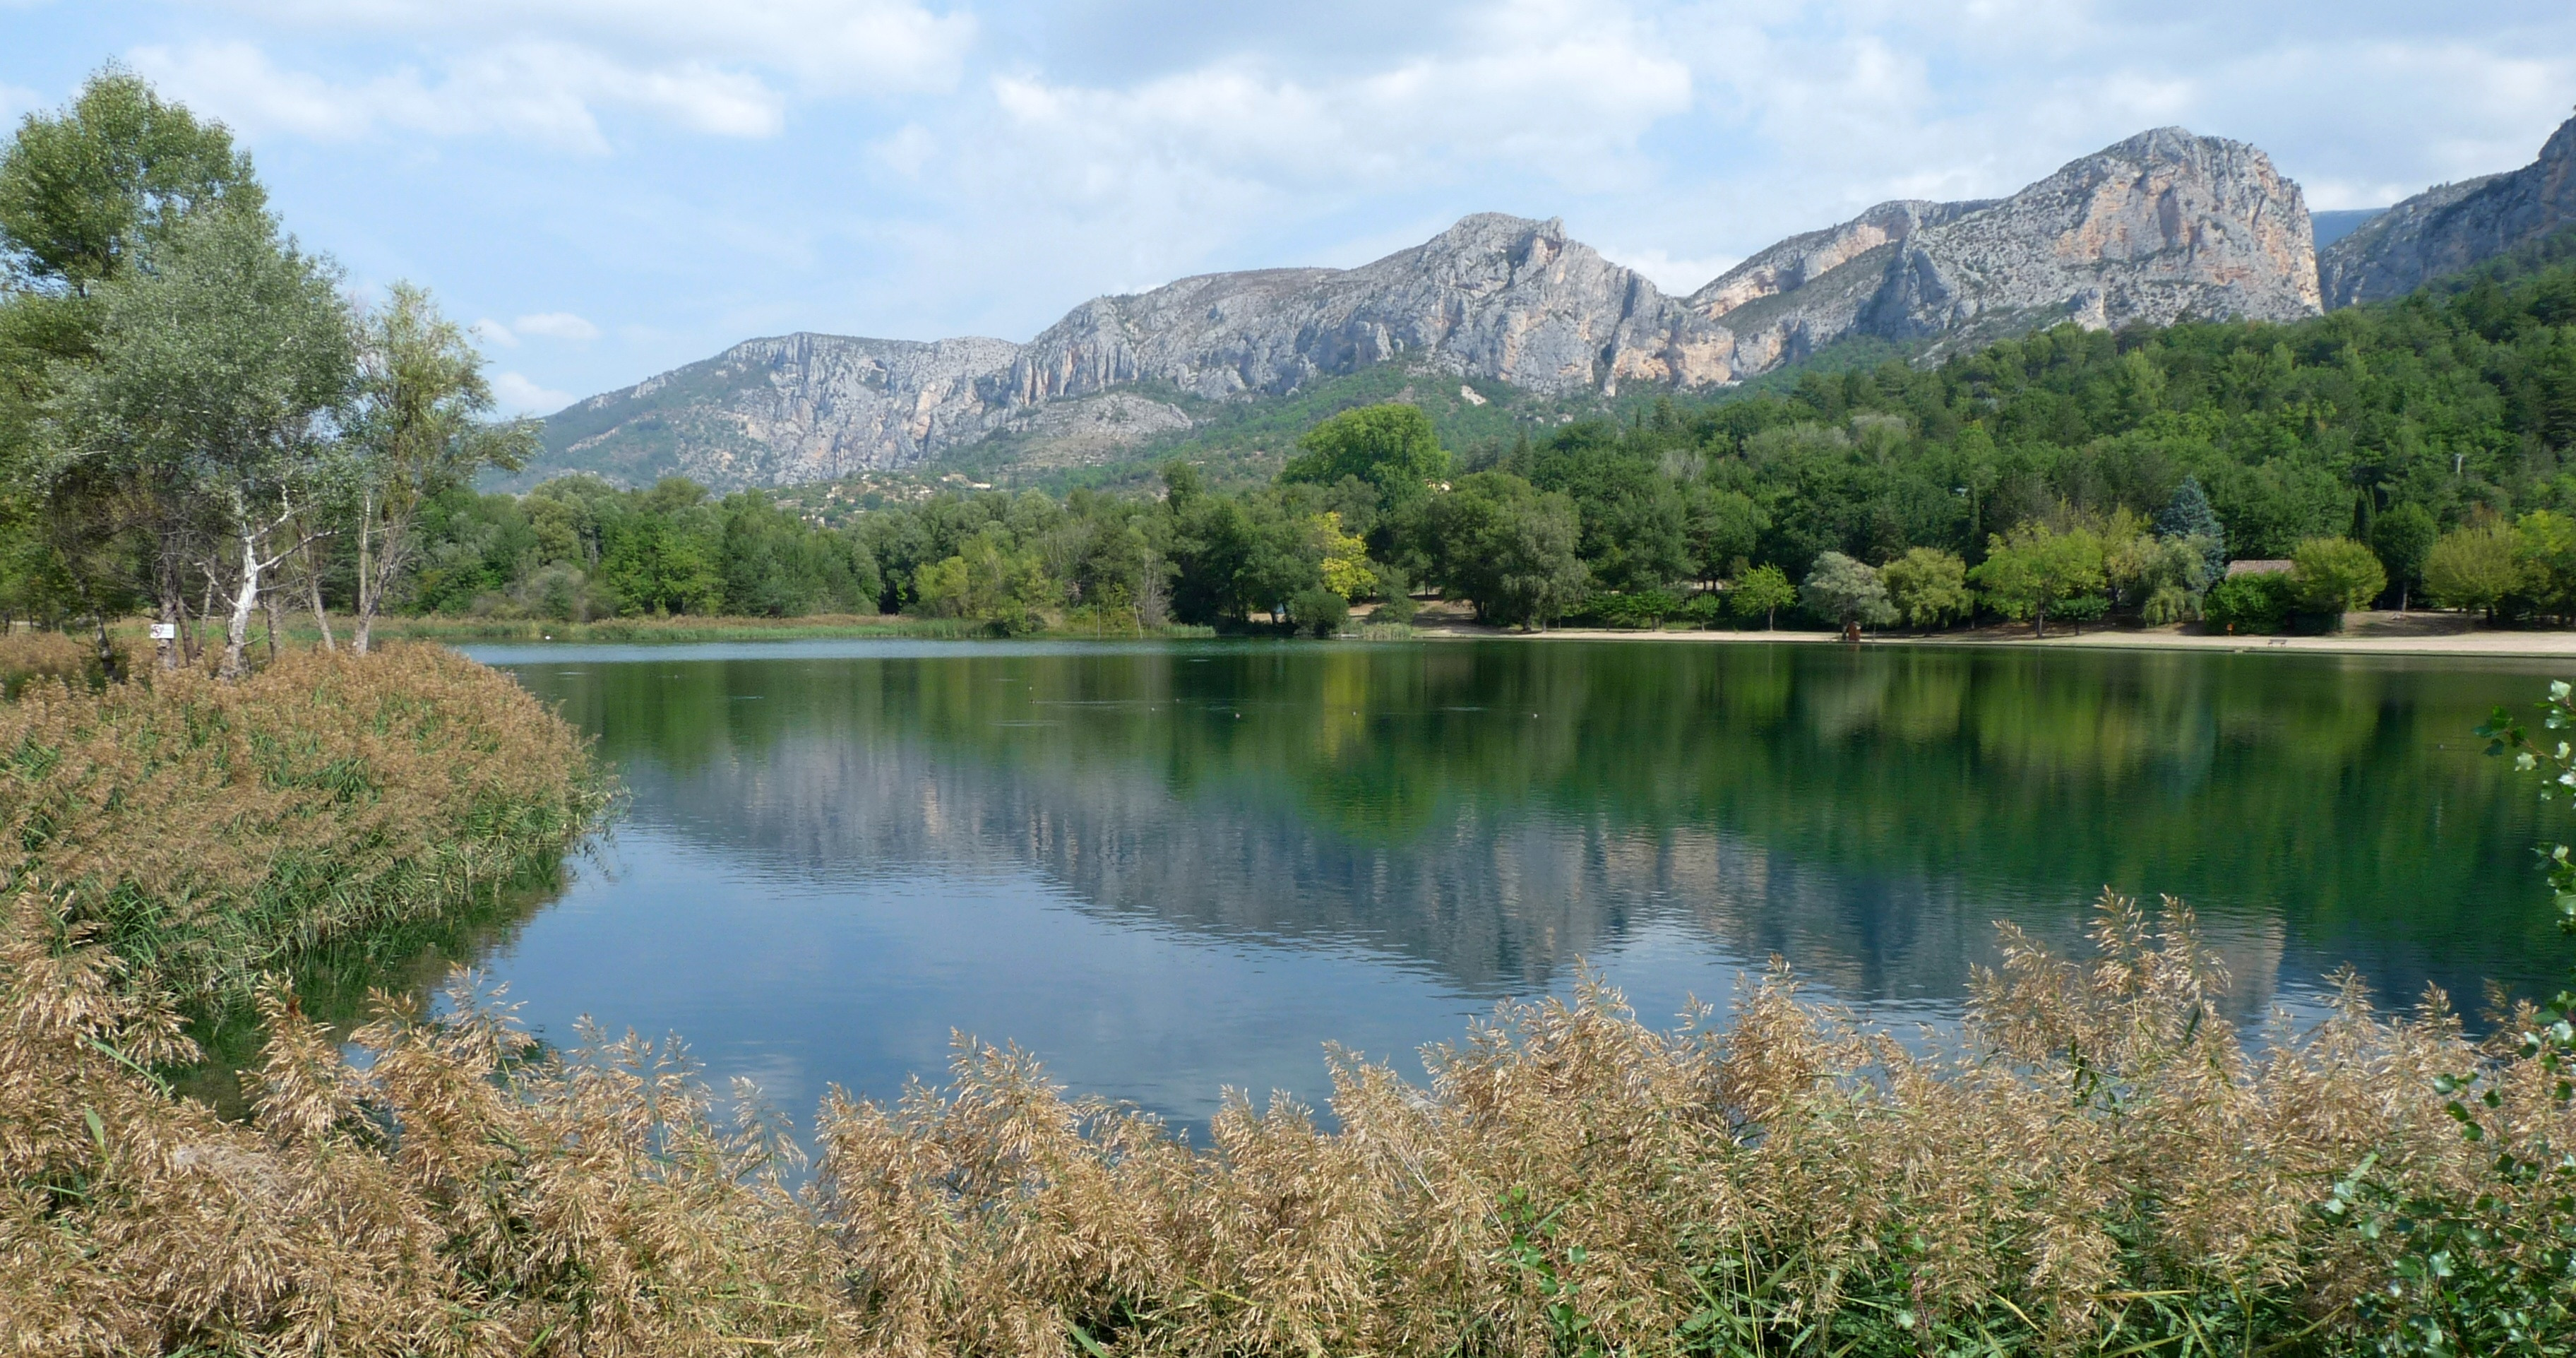
france, nature, lake, wilderness, nature reserve, reflection, tarn, ecosystem, vegetation, water, mountain, mount scenery, reservoir, water resources, bank, riparian zone, river, tree, national park, biome, loch, mountain range, hill station, landscape, sky, pond, wetland, watercourse, state park, grass, alps, fell, meadow, floodplain